Arcens

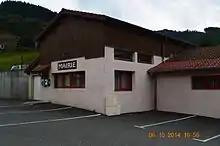
The Town Hall

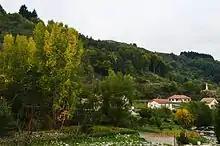
View over Arcens

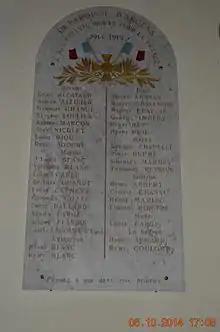
Arcens War Memorial

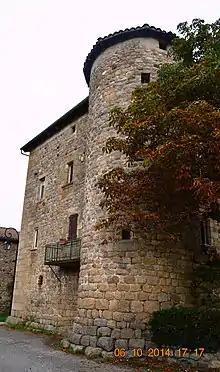
Arcens Chateau

Source: INSEE